Rainie Yang

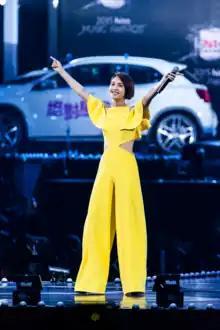
Yang in 2015

On 30 September 2016, her tenth studio album "Traces of Time in Love" was released. It was nominated for three awards at the 28th Golden Melody Awards, including Song of the Year, Best Lyricist, and Best Single Producer for the title track "Traces of Time in Love". Yang thus joined the list of having been nominated for all three prestigious entertainment awards in Taiwan, namely the Golden Bell Awards (television), the Golden Horse Awards (film) and the Golden Melody Awards (music). In the same year, Yang starred in the Taiwanese television series "Life Plan A and B".